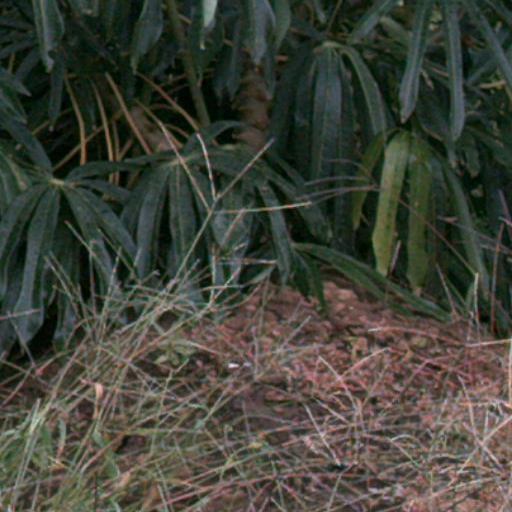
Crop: cassava